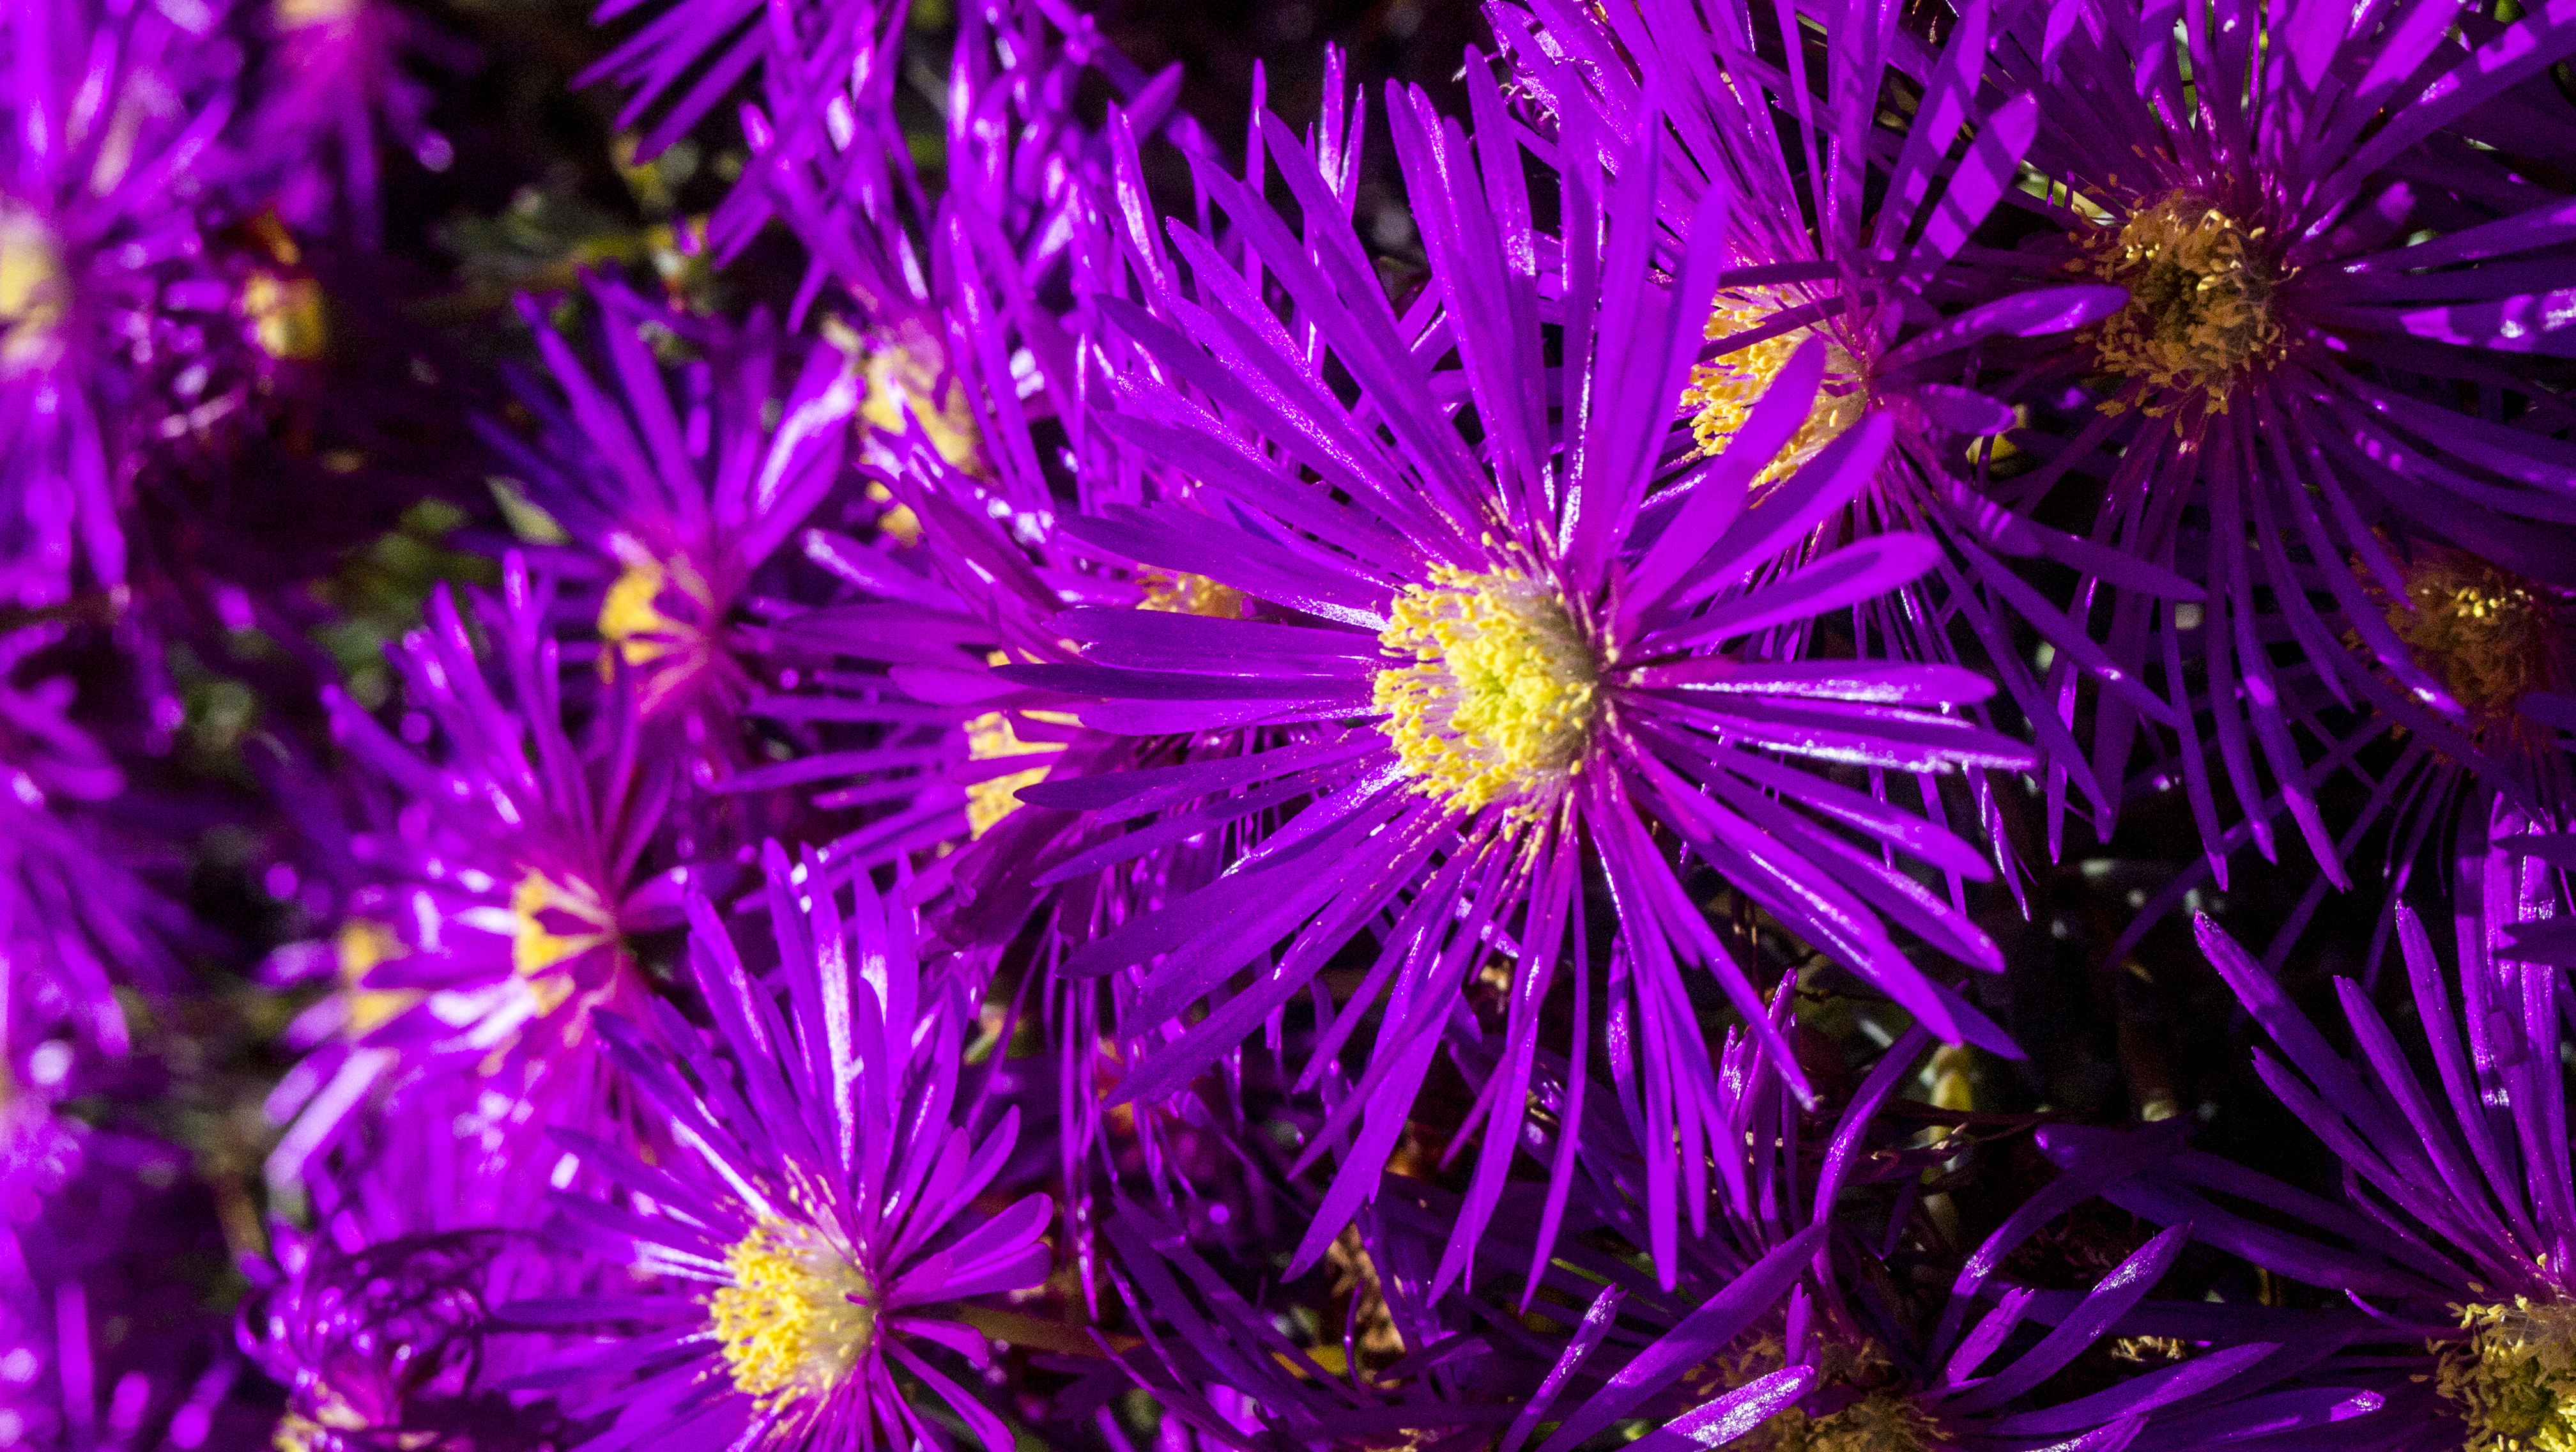
nature, light, group, plant, white, night, sunlight, flower, purple, petal, bush, close, flora, christmas decoration, creativecommons, vegetation, burst, bundle, macro photography, daisy family, fractal art